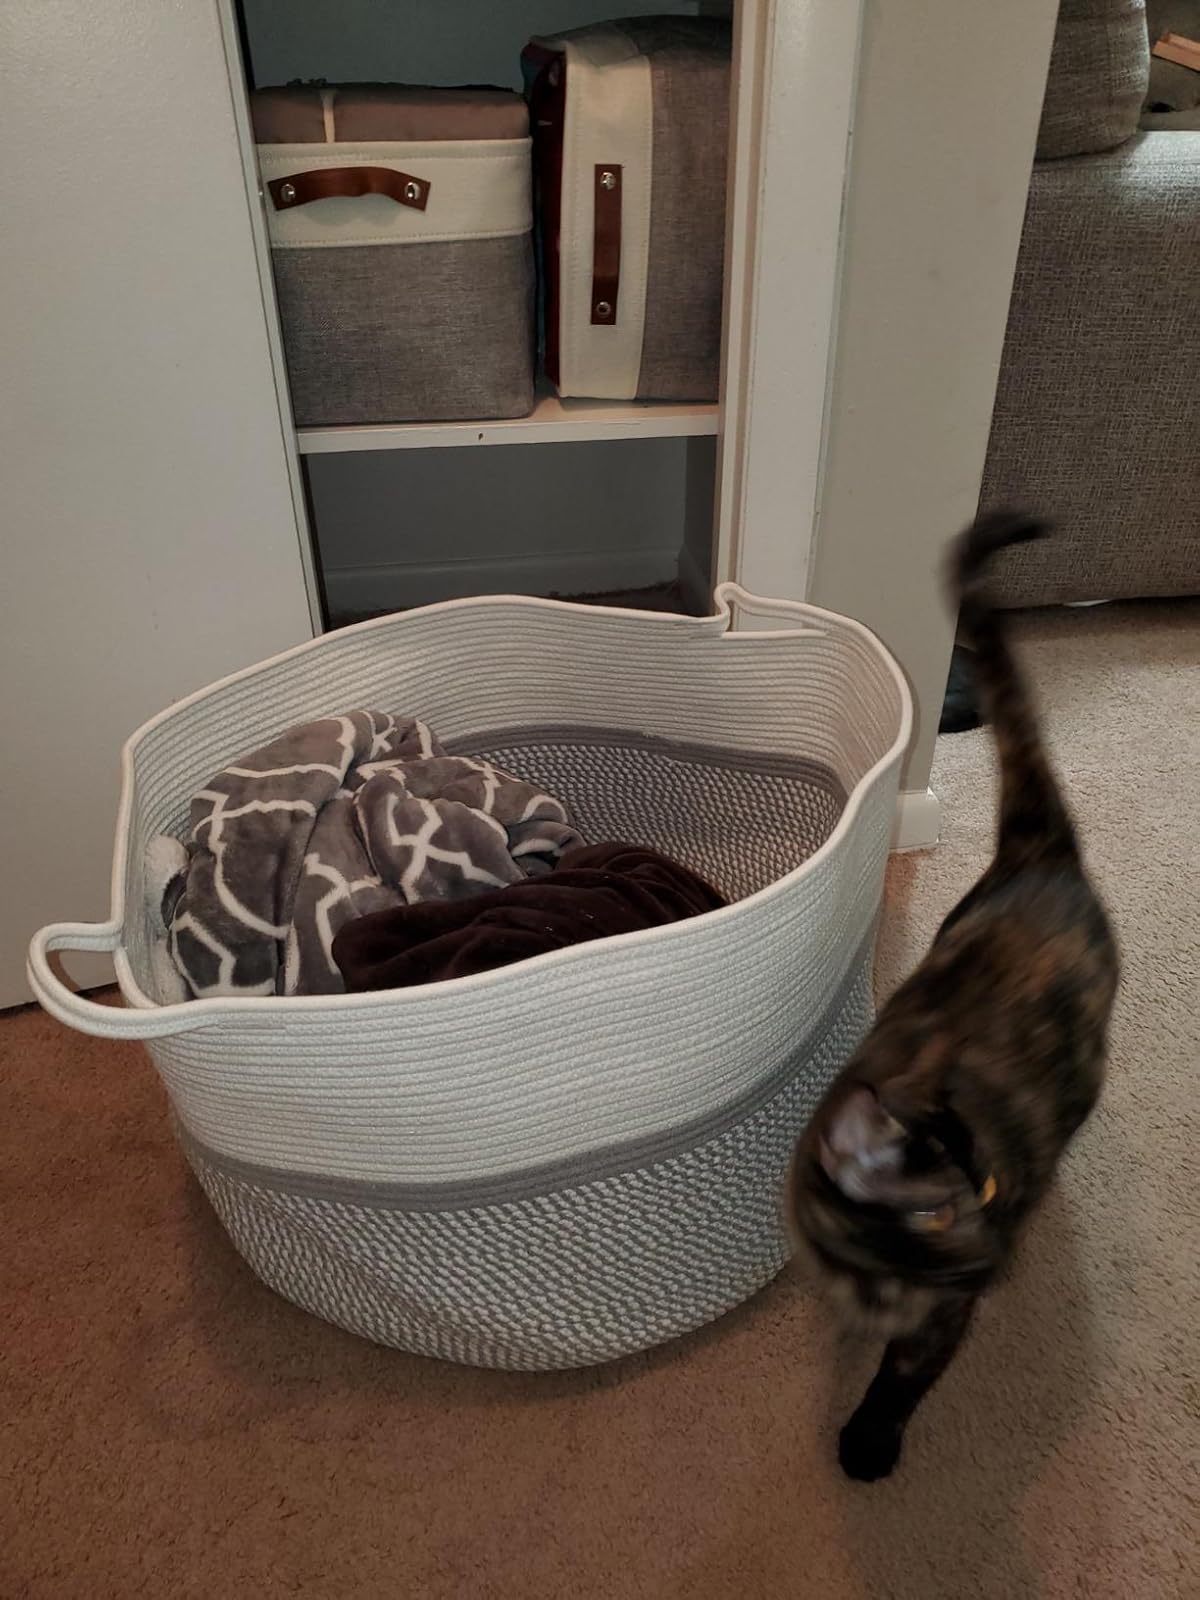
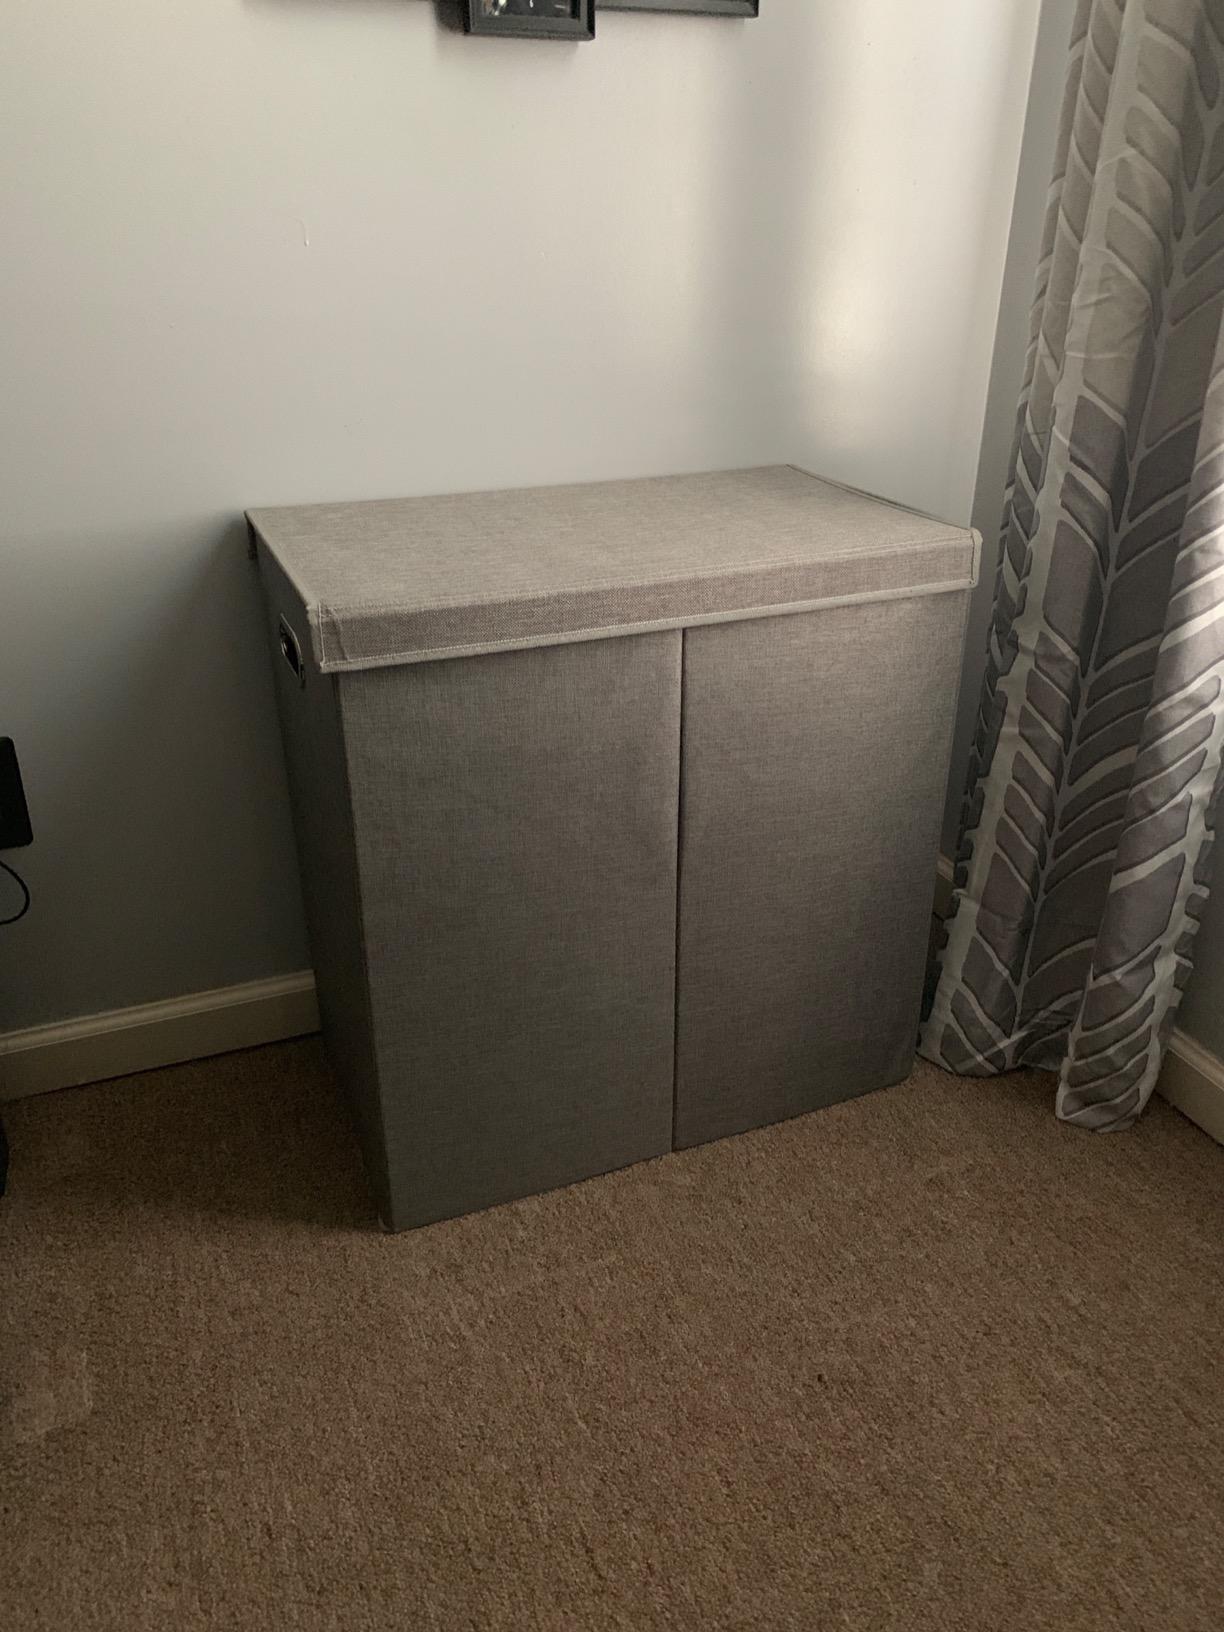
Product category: items_hamper
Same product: no